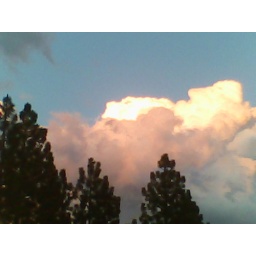
liten the sky in south lake tahoe california usa